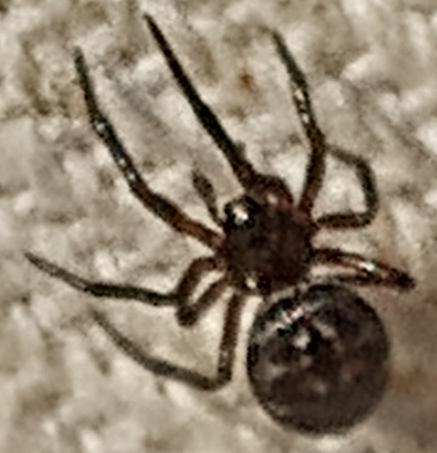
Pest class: predators